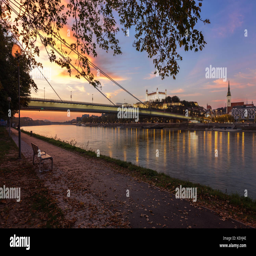
a city and church on an autumn evening